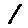
Label: 1